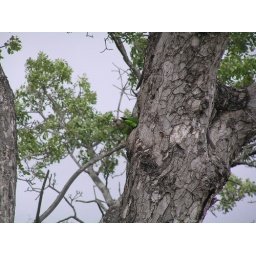
Two grey-headed green parrots, probably with a nest in that tree hole.